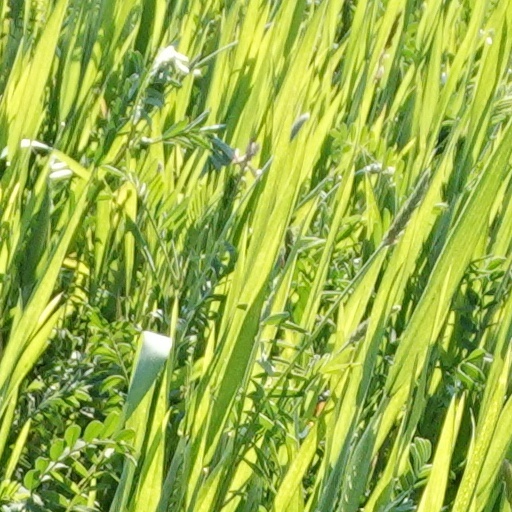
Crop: wheat